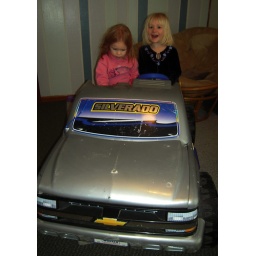
girls in the truck